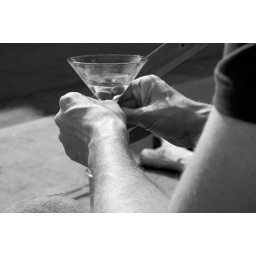
watching the girls and boys go by